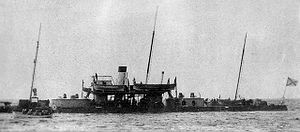
Kystpanserskib / Lande og skibe
Kystpanserskibe var krigsskibe, der var beregnet til tjeneste i kystnære farvande. Lige som de søgående panserskibe var de beskyttet af panser, men de adskilte sig ved at have lavere rækkevidde og fart. Denne prioritering betød, at man med et lille deplacement kunne få skibe med stor slagkraft og god beskyttelse. De var typisk mindre end de søgående panserskibe og havde deplacementer fra 1.000 til 8.000 tons.